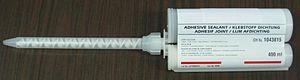
Ahésif élastomère de silicone bicomposant pour joints (Loctite 5610). Ratio de mélange 2:1 en volume. La longue canule comprend de nombreuses chicanes (perte de charge importante) pour améliorer le mélangeage des deux préparations